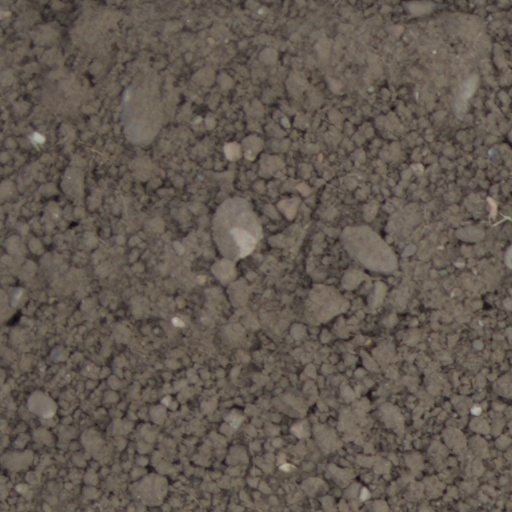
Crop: wheat